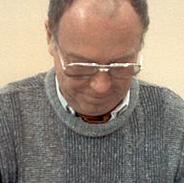
Age: 57